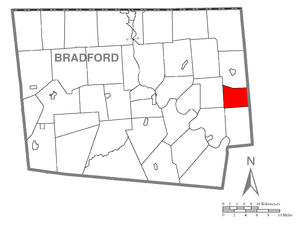
Stevens Township est un township, situé dans le comté de Bradford, en Pennsylvanie, aux États-Unis. En 2010, il comptait une population de 437 habitants.